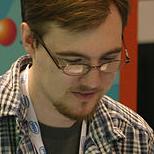
Age: 29